Anti-Georgian sentiment

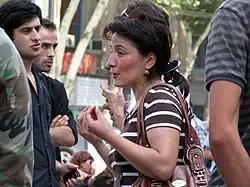
Georgian refugees from South Ossetia asking for help outside the Georgian parliament in Tbilisi.

According to the Russian-based human rights center Memorial as of 2006 "Georgian citizens or just ethnic Georgian are subject to unlawful mass checks of observance of regime of sojourn" in Russia. The atmosphere of fear for Georgians in Russia was "supported by a lot of anti-Georgian materials in mass media, first of all on TV."